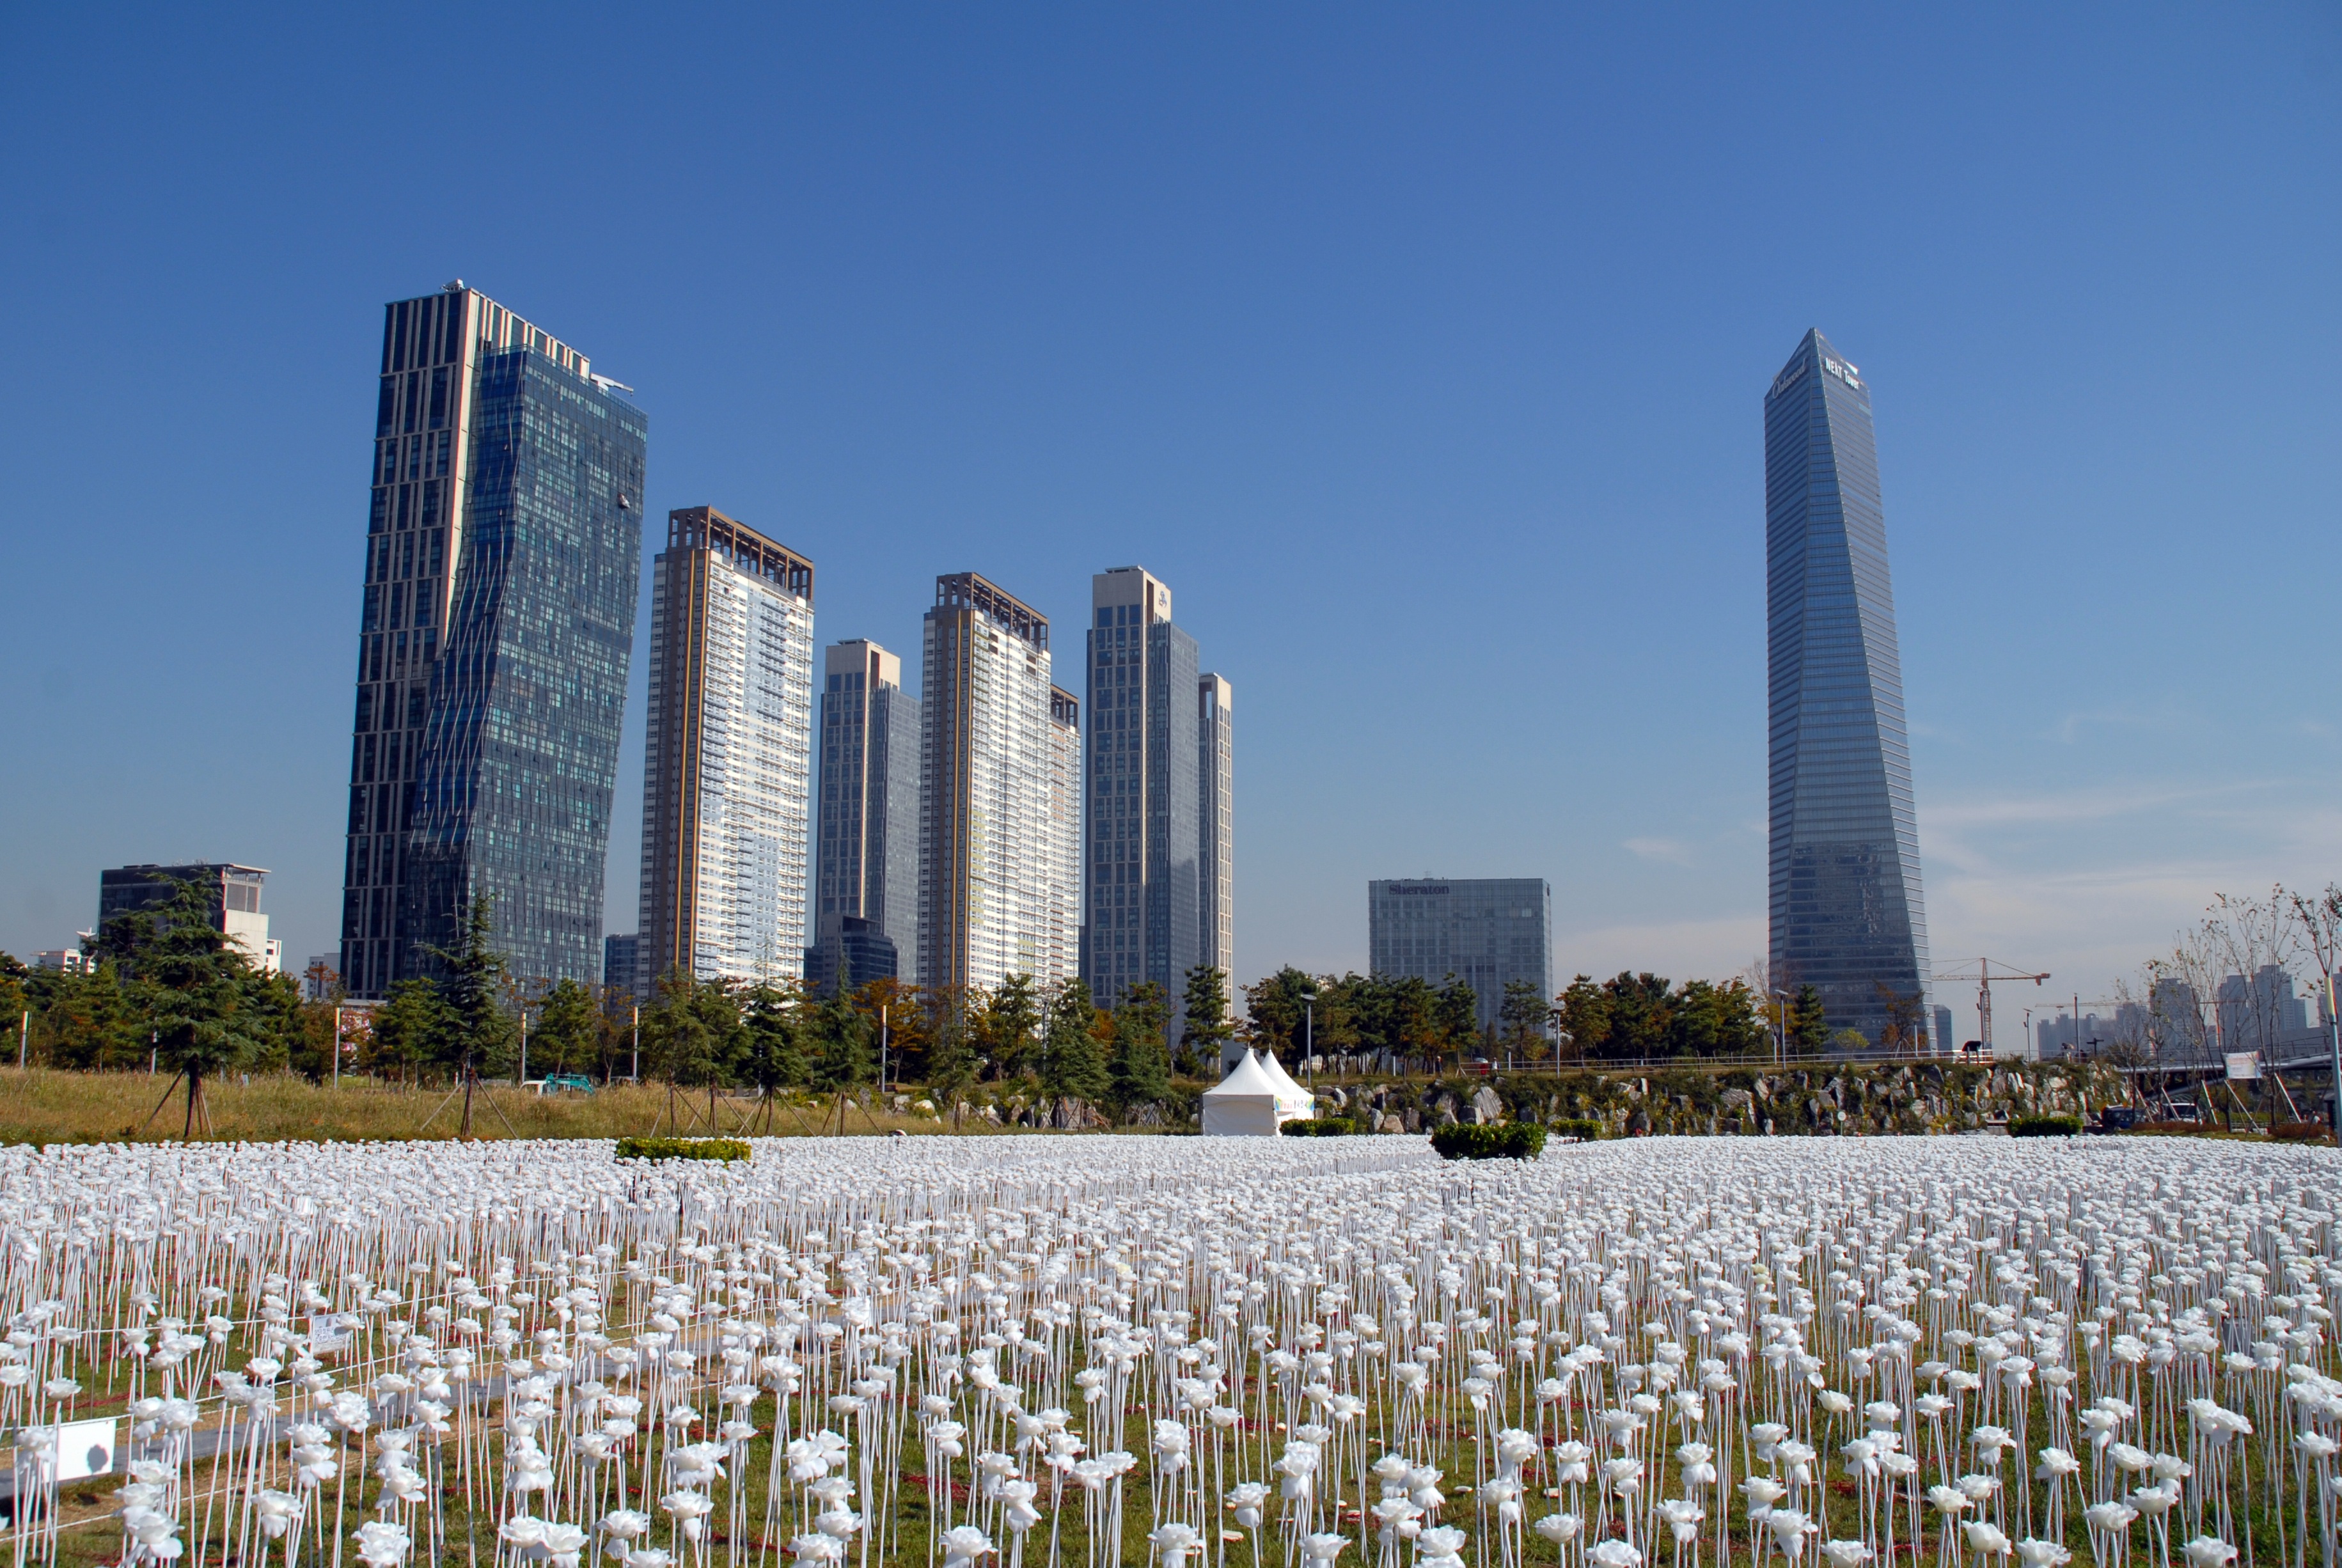
horizon, plant, skyline, flower, building, city, skyscraper, cityscape, downtown, park, landmark, tower block, songdo incheon korea, songdo central park, 0 won seawater, human settlement